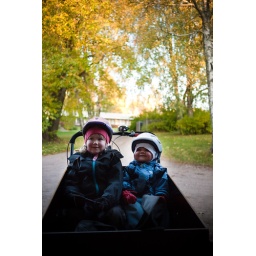
2 girls in a box bike